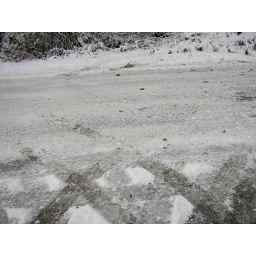
road in front of the house